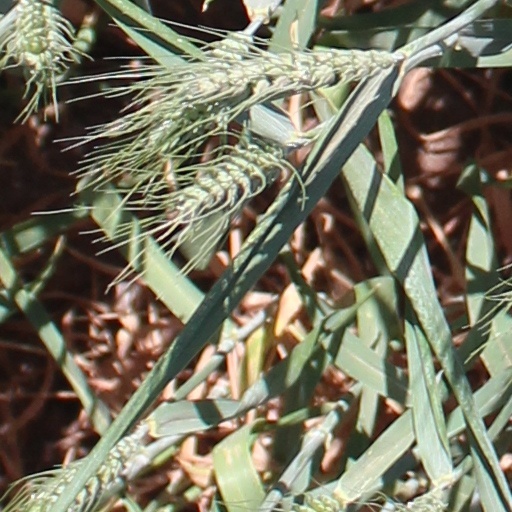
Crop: wheat